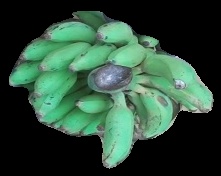
Variety: elakki-bale
Grade: grade3